Argosy (magazine)

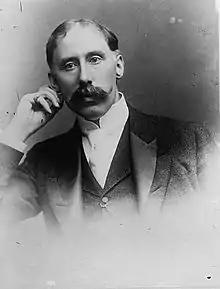
Frank Munsey

Once in New York, Munsey quickly realized that the cost estimates he had made, based on what he had been able to learn while in Maine, were unrealistically low. His original plan for the magazine had been to make it a close copy of "Golden Days", a weekly paper for children published in Philadelphia by James Elverson, and to include lithographed covers and internal illustrations. He abandoned these ideas and came up with a simplified approach, still based on "Golden Days", that he believed could be made profitable. He wrote to the stockbroker who had promised $2,500 to get the funds sent to him, but received no reply, and since this made it impossible to start the magazine as planned, Munsey released his New York friend from his promise of investment. This left Munsey with only about $40 ($ in ), along with the manuscripts he had in hand, which had cost over $500 to acquire. He began looking for a publisher who would back the new magazine, and eventually persuaded E. G. Rideout to take it on. The first issue, titled "The Golden Argosy", with Munsey as editor and manager, was dated December 9, 1882; it was eight pages long and cost five cents ($ in ). Subscribers were offered a set of colored chromolithographs along with their subscription.